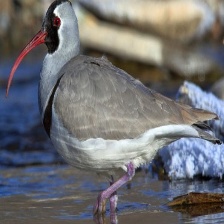
Species: IBISBILL
Scientific name: IBIDORHYNCHA STRUTHERSII